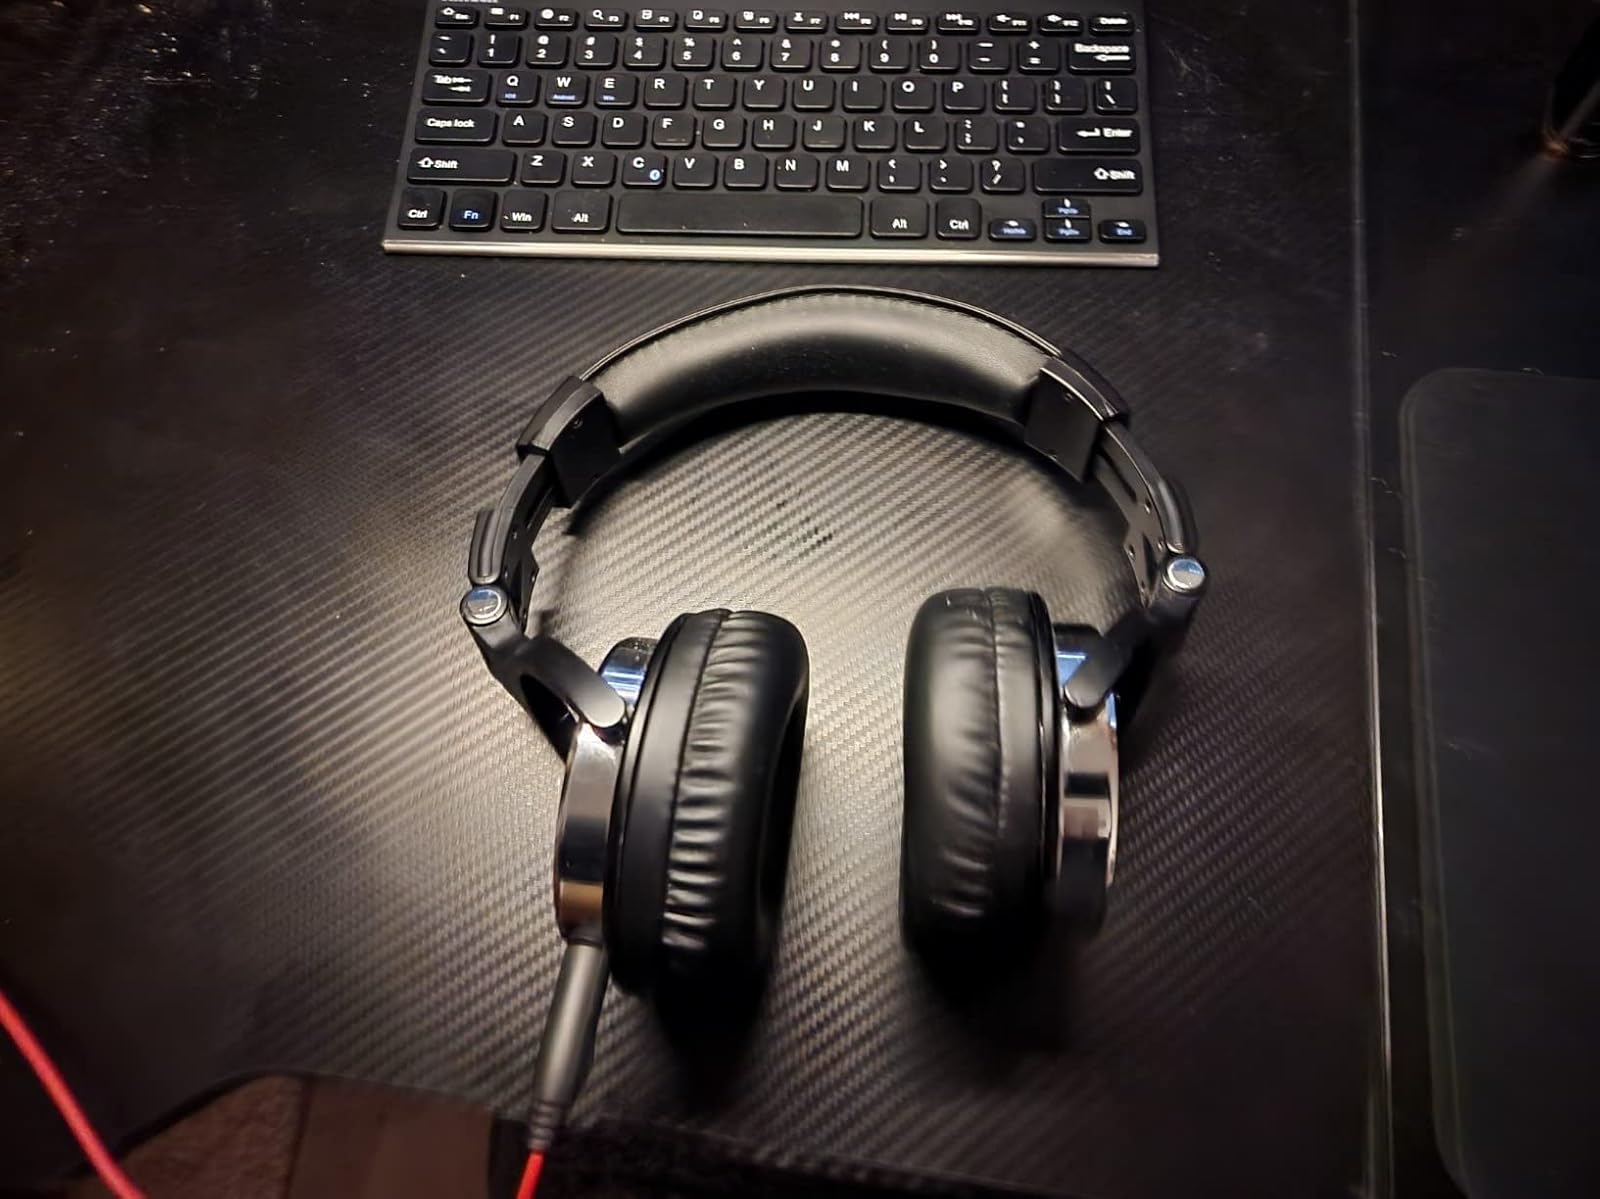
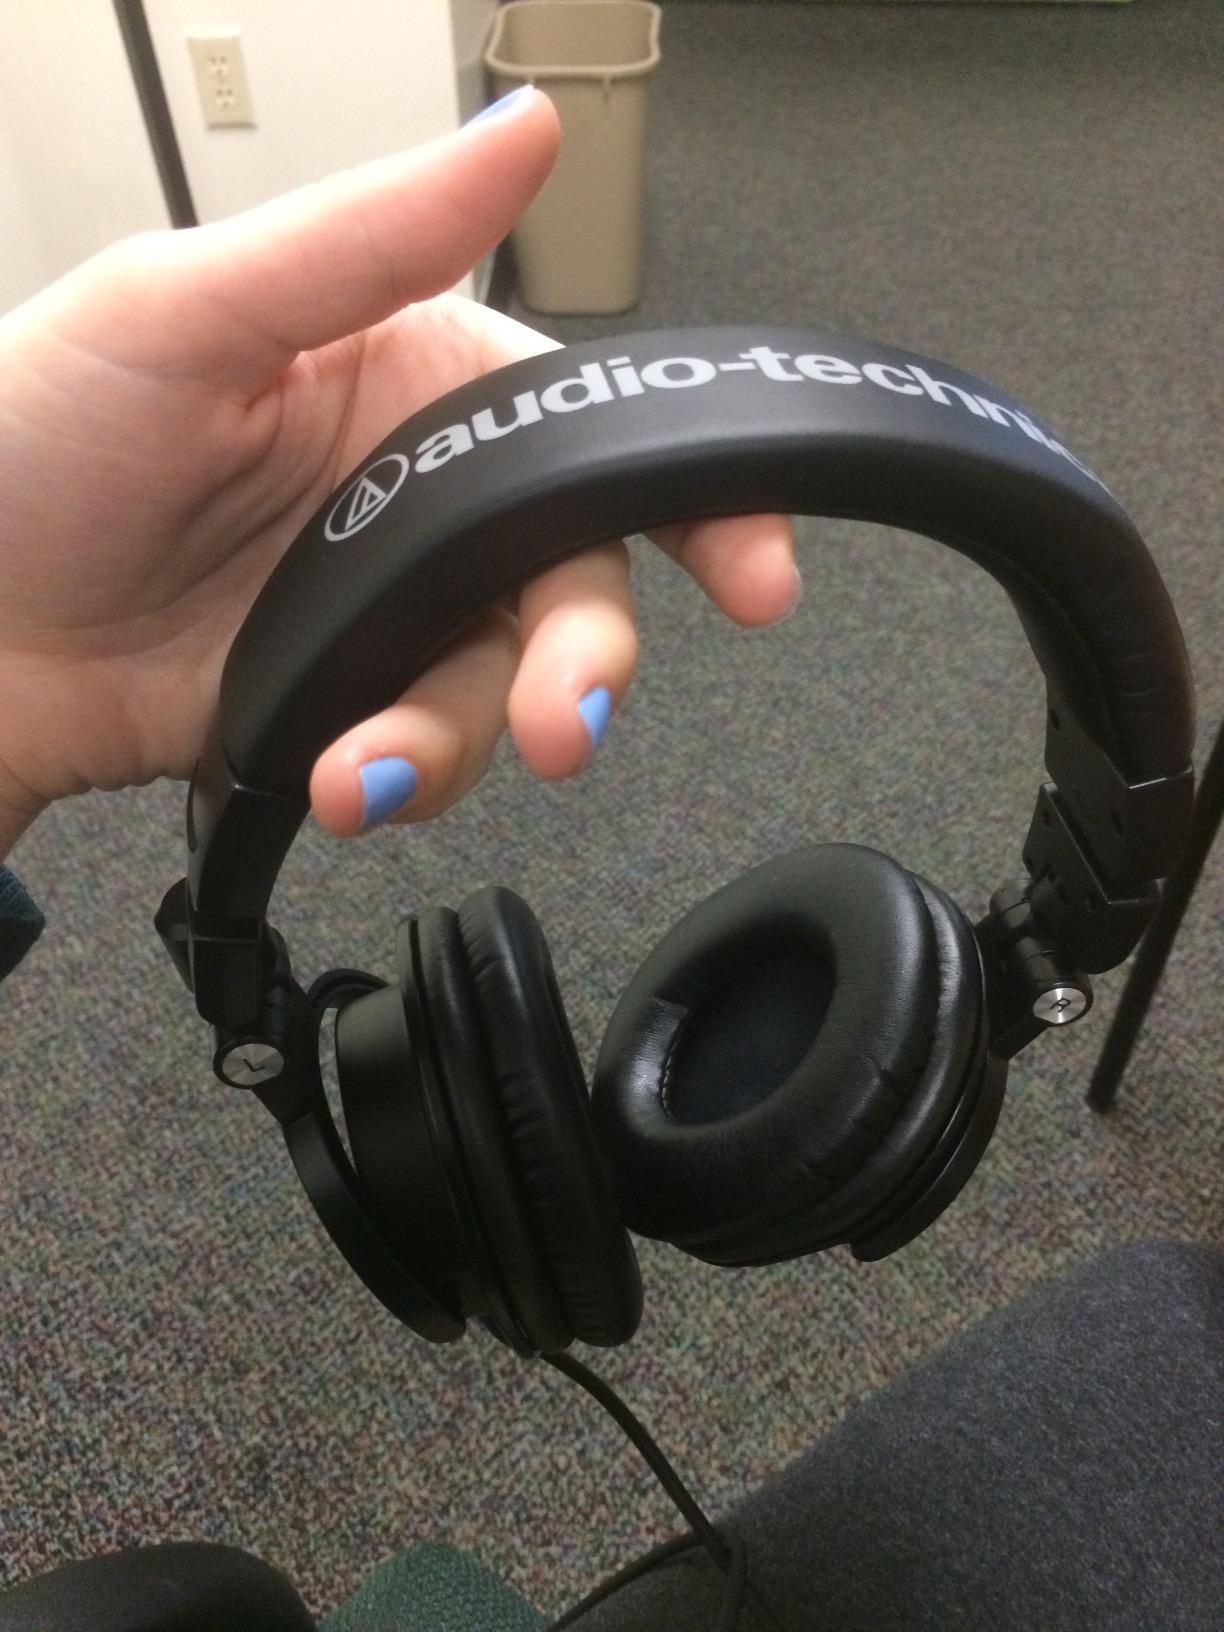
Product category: headphones
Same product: no